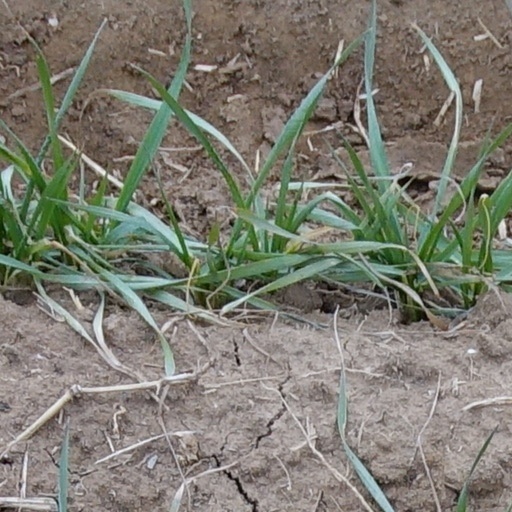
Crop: wheat